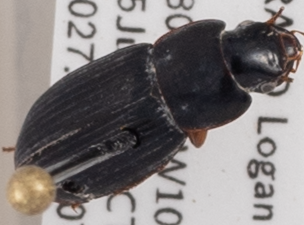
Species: Harpalus herbivagus
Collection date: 2020-07-15 04:00:00
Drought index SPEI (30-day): -1.93
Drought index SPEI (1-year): -1.22
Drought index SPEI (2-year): -0.24